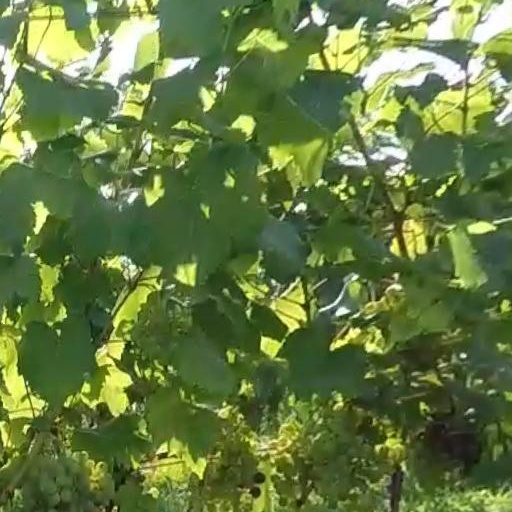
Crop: grape